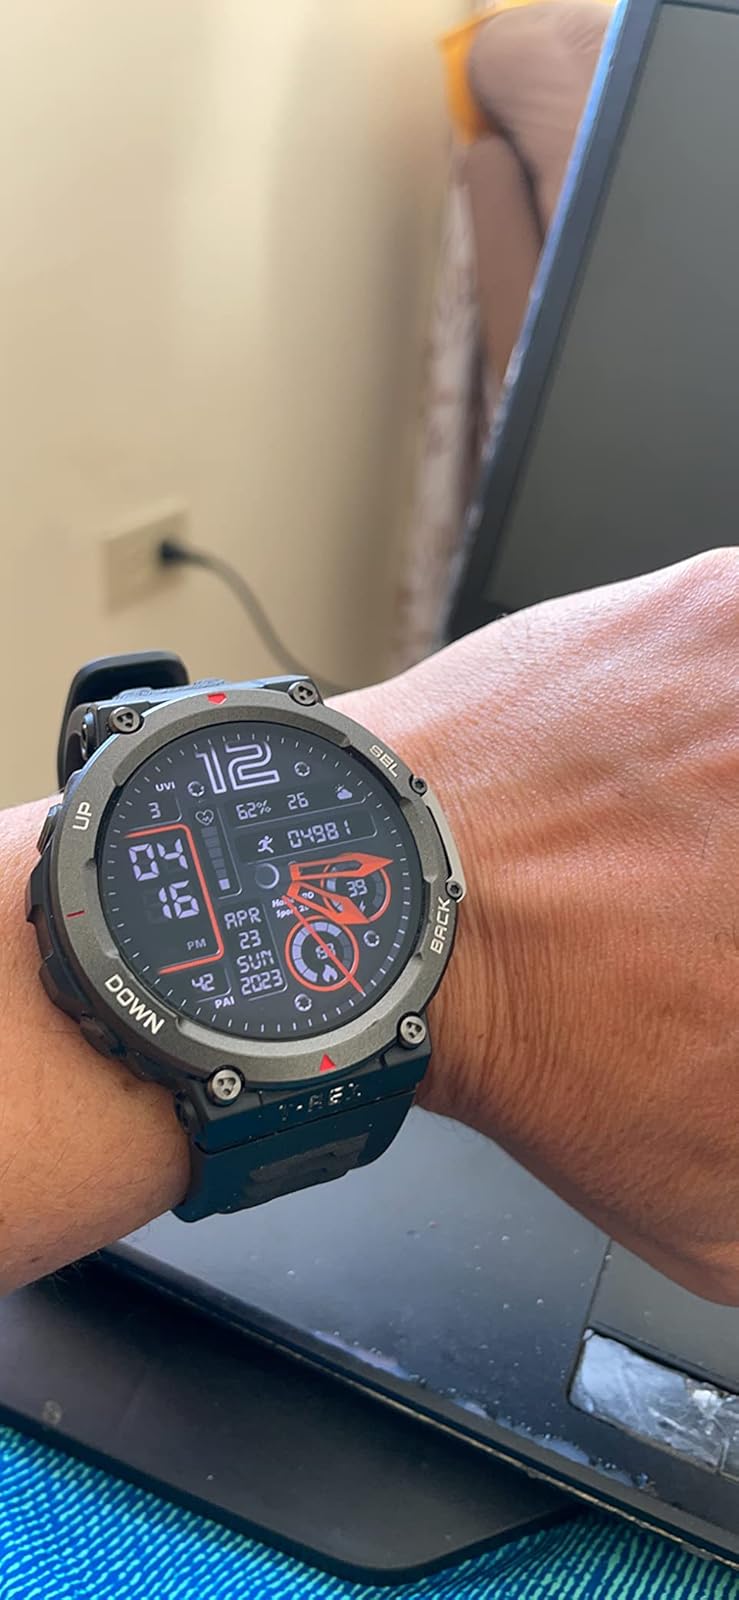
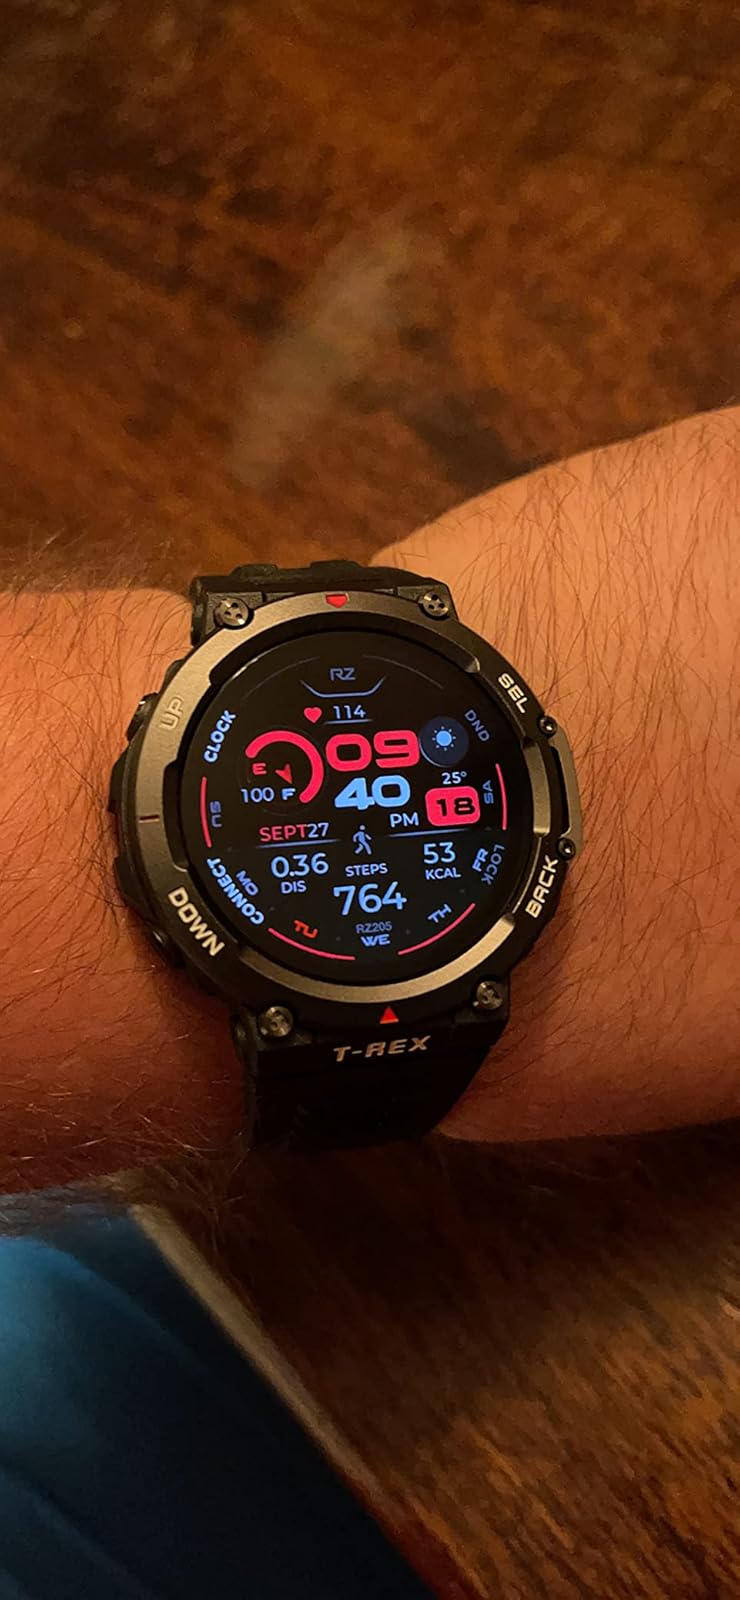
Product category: smartwatch
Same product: yes